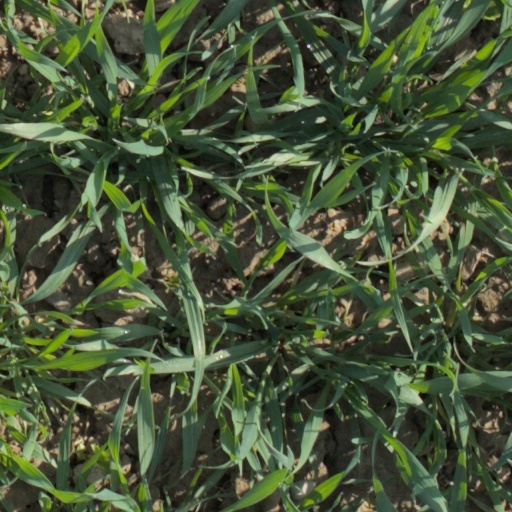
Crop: wheat